Adlai Stevenson II

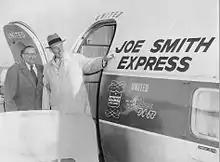
Stevenson and supporter Joe Smith leave Chicago's O'Hare Airport for four days of campaigning in the Pacific Northwest and California

At the convention, Stevenson, as governor of the host state, was assigned to give the welcoming address to the delegates. His speech was so stirring and witty that it invigorated efforts to secure the nomination for him, in spite of his continued protests that he was not a presidential candidate. In his welcoming speech he poked fun at the 1952 Republican National Convention, which had been held in Chicago in the same coliseum two weeks earlier. Stevenson described the achievements of the Democratic Party under presidents Franklin Roosevelt and Harry Truman, but noted:our Republican friends have said it was all a miserable failure. For almost a week pompous phrases marched over this landscape in search of an idea, and the only idea that they found was that the two great decades of progress...were the misbegotten spawn of bungling, of corruption, of socialism, of mismanagement, of waste and worse...after listening to this everlasting procession of epithets about our [party's] misdeeds I was even surprised the next morning when the mail was delivered on time. But we Democrats were by no means the only victims here. First they [Republicans] slaughtered each other, and then they went after us...perhaps the proximity of the stockyards accounts for the carnage.